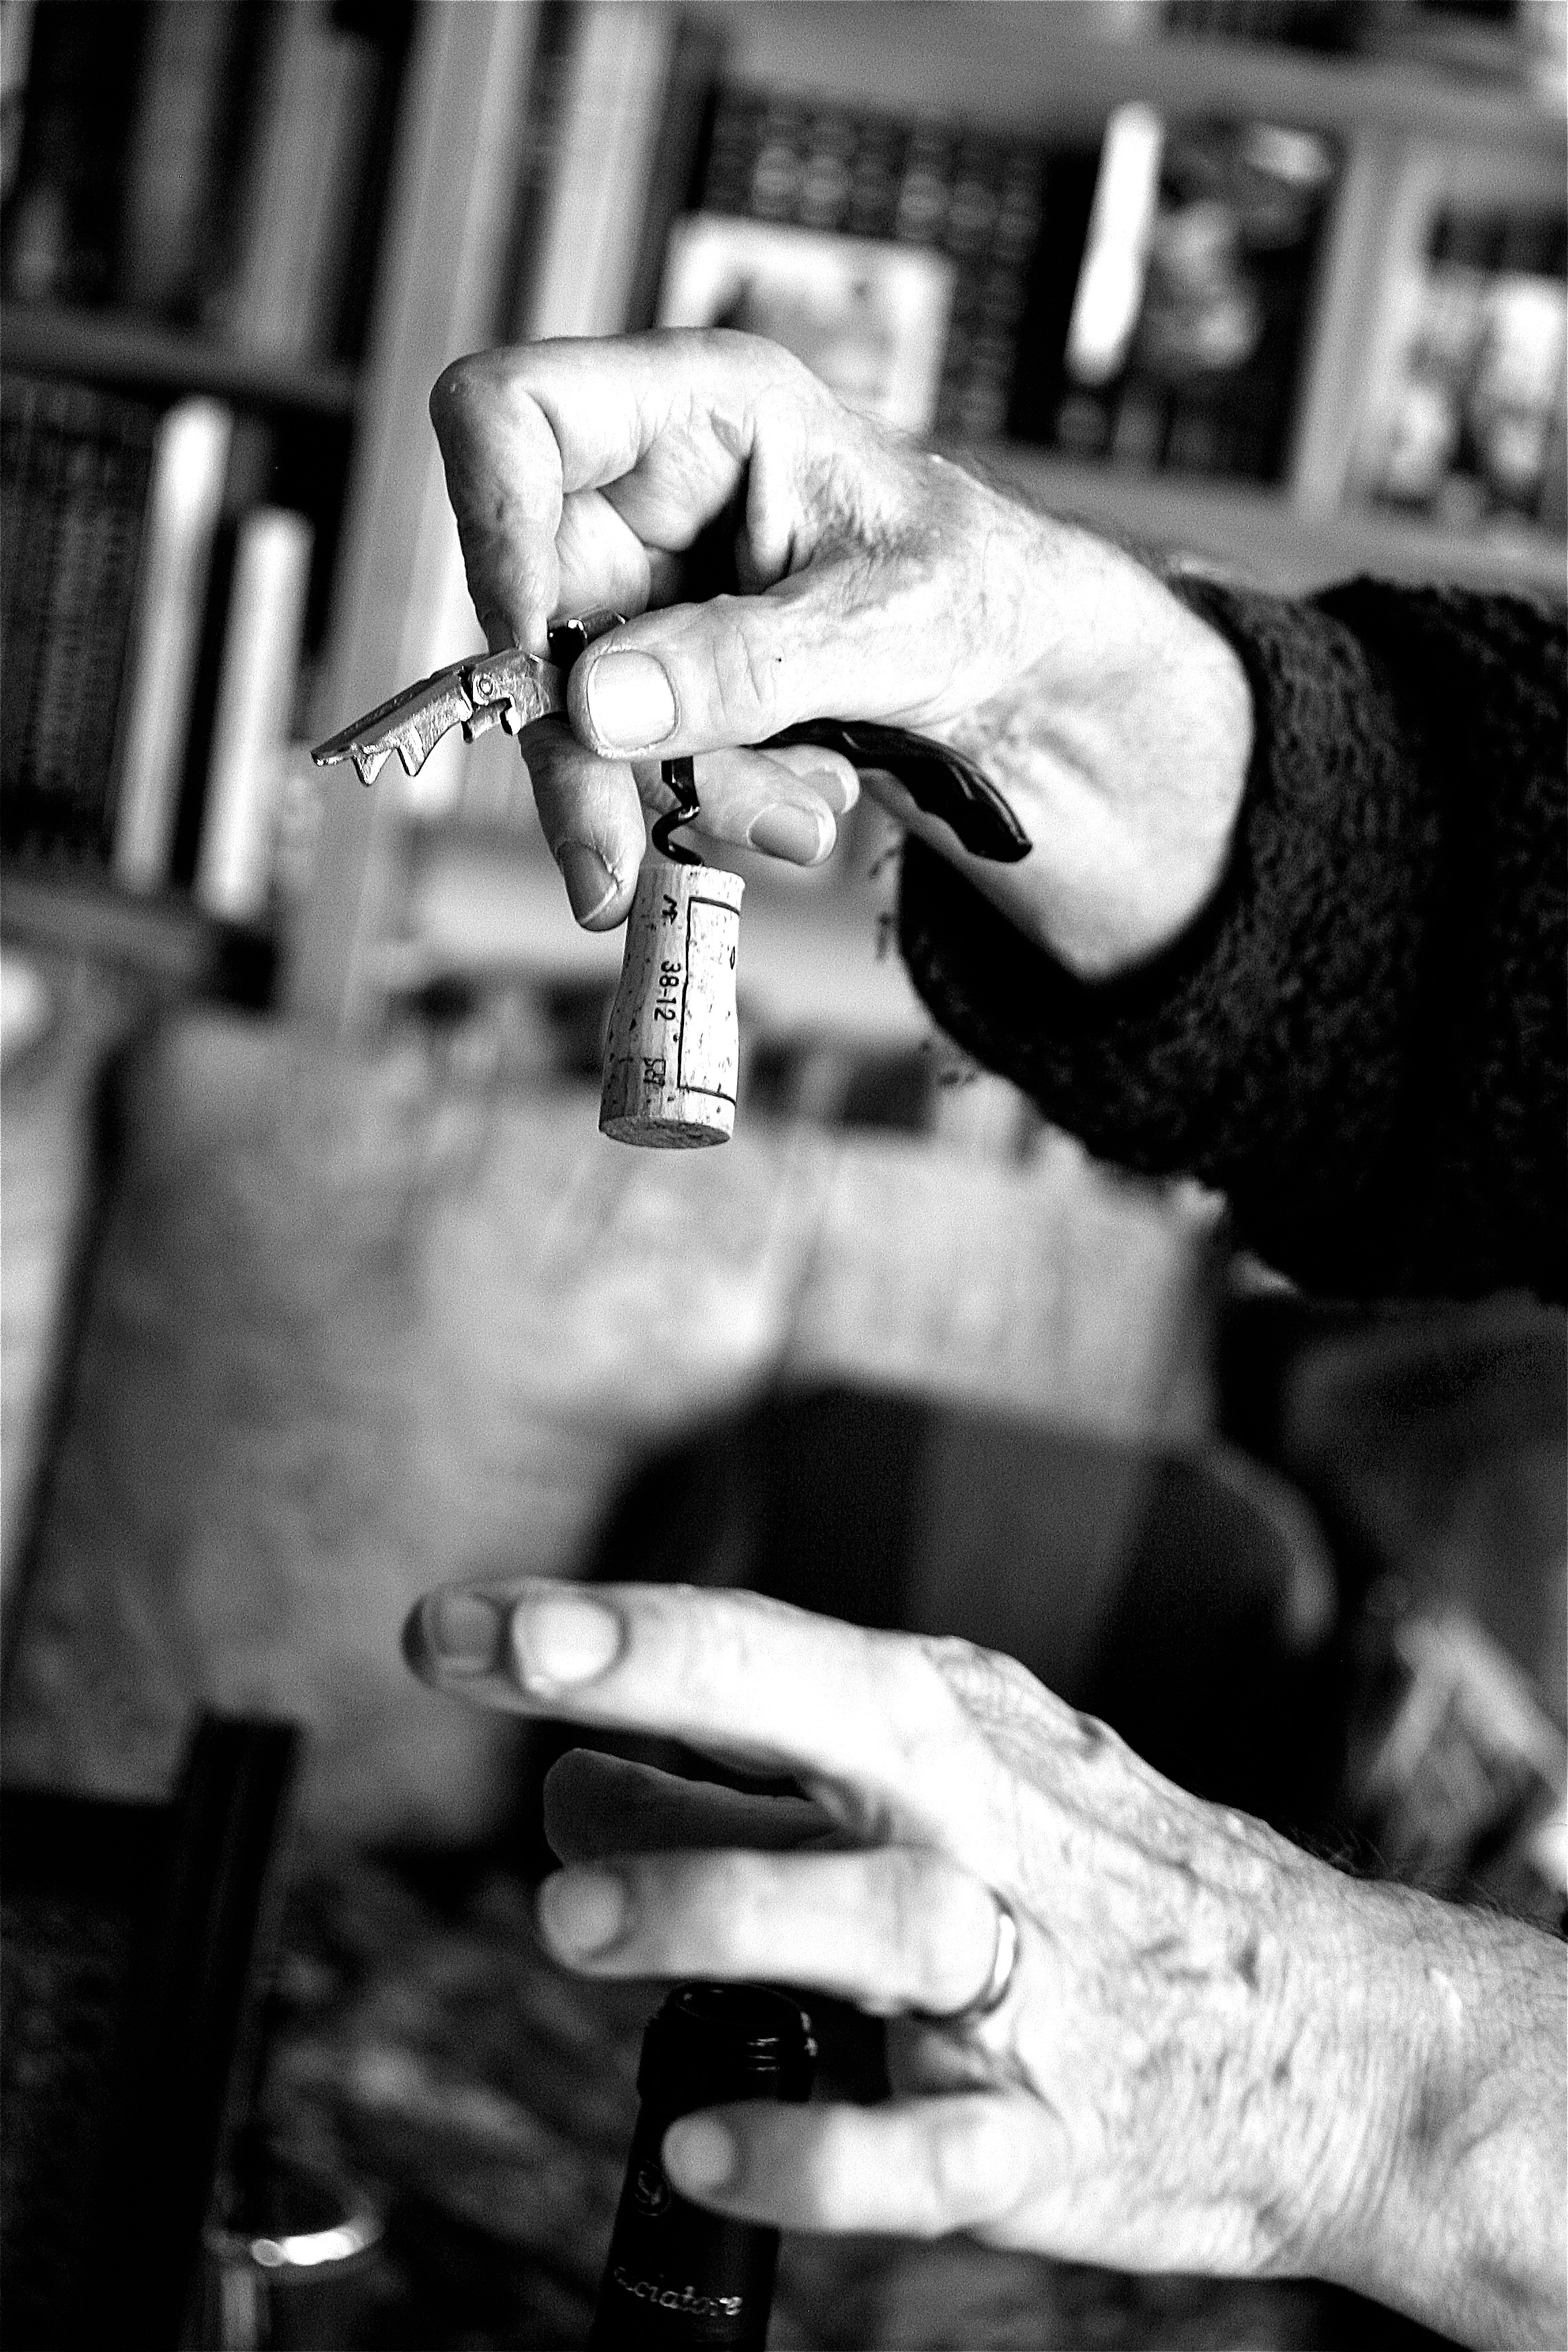
hand, black and white, wine, white, photography, finger, black, monochrome, hands, glasses, cap, photograph, monochrome photography, film noir